Opera (company)

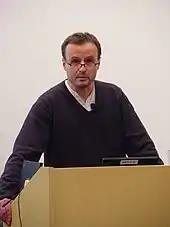
Håkon Wium Lie, former chief technical officer

In March 2015, Mobile World Congress in Barcelona, Opera won Global Mobile Award of Best Mobile Product, Initiative or Service in Emerging Markets for Opera Web Pass and Sponsored Web Pass. In April Opera decided to centre development of the Opera Desktop browser in Poland. On 12 April, Opera TV AS (now Vewd Software AS) was established to separate TV-related business from all other assets, which became part of Opera; both companies became wholly owned subsidiaries of Opera Software ASA (now Otello). In September, the company announced a rebrand with a new three-dimensional "O" logo and brand identity. In the process, the company logotype changed from "Opera Software" to "Opera".